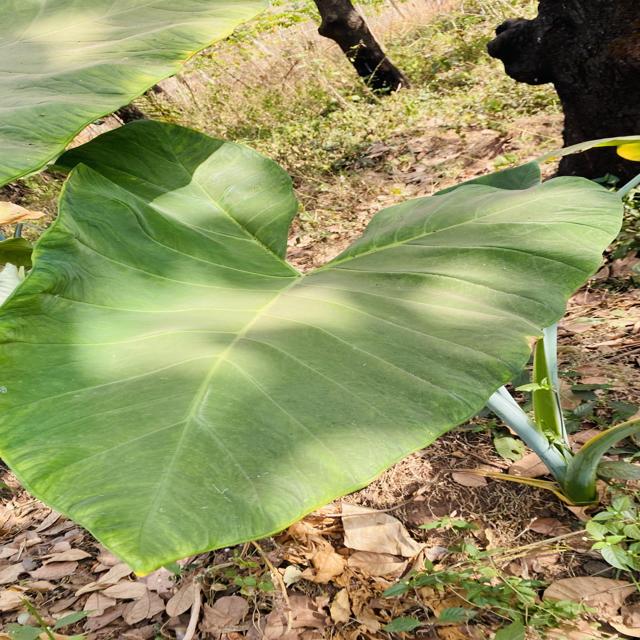
Label: Early_Blight